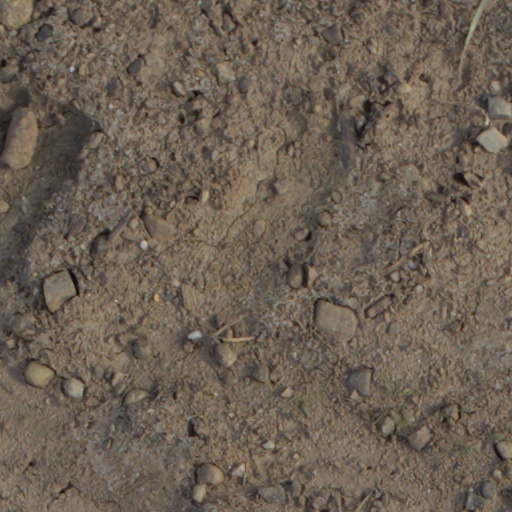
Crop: wheat